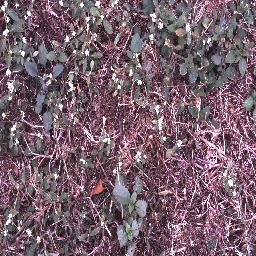
Label: snake_weed